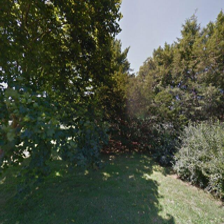
Label: streetView